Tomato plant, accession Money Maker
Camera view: vertical (180 deg); turntable rotation: 0 degrees
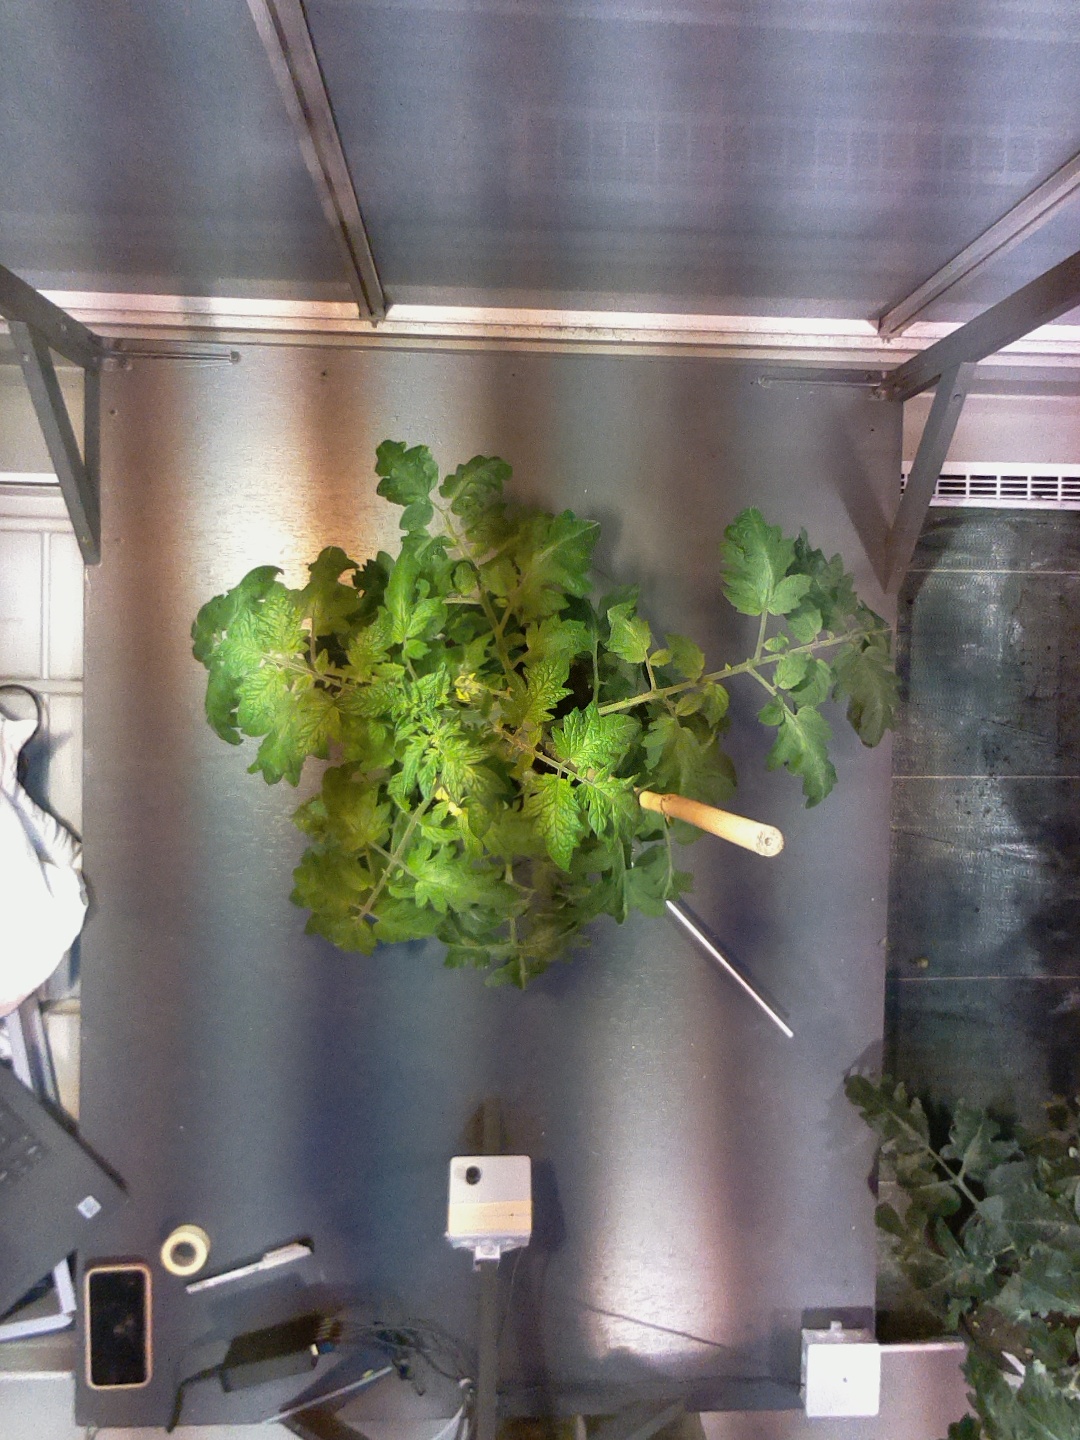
BBCH growth stage 68: Full flowering, 80%-90% of flowers open, more petals falling